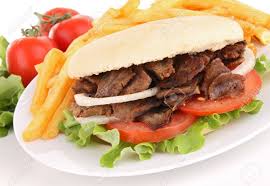
Yemek: kebap